Soknedal Church

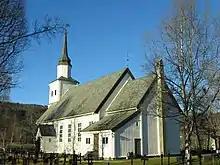
View of the church

Soknedal Church is a parish church of the Church of Norway in Midtre Gauldal Municipality in Trøndelag county, Norway. It is located in the village of Soknedal. It is the church for the Soknedal parish which is part of the Gauldal prosti (deanery) in the Diocese of Nidaros. The white, wooden church was built in a long church design in 1933 using plans drawn up by the architect John Egil Tverdahl. The church seats about 480 people.